Jacqueline Feldman

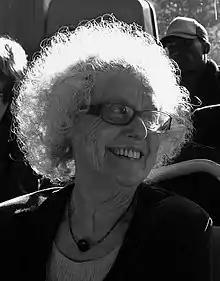
Feldman in 2012

Jacqueline Feldman (born August 8, 1936) is a French sociologist and author. She worked as a researcher for the French National Centre for Scientific Research until retirement in 2001, but has continued to publish until 2020.